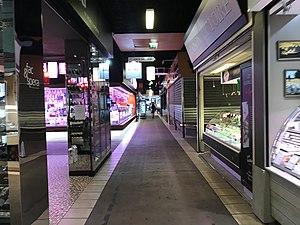
Halles de Lyon.